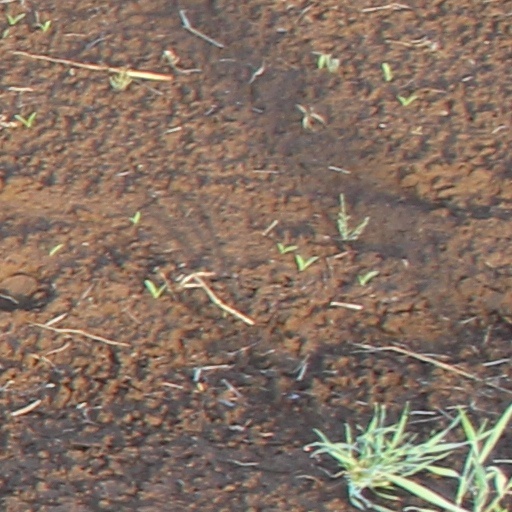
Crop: wheat